Percival Stacy Waddy

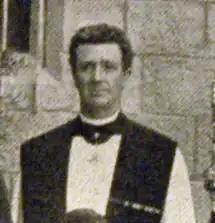
Waddy in 1922

Percival Stacy Waddy (8 January 1875 – 8 February 1937) was an Australian schoolmaster, clergyman and cricketer.